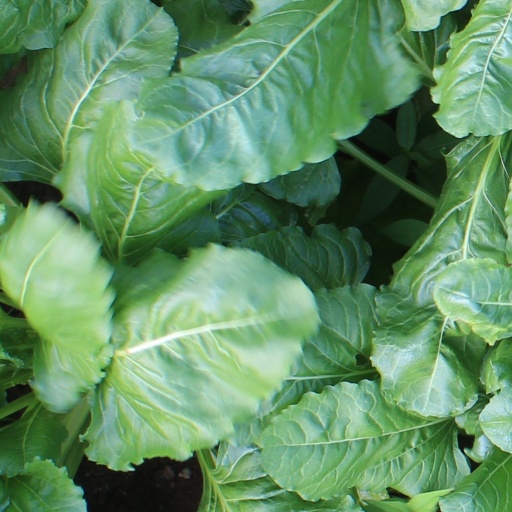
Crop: sugar beet